Red Square

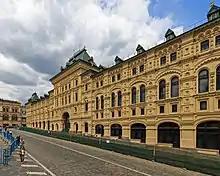
Middle Trade Rows

The Kazan Cathedral is to the right of the former government administration building, on the corner of Red Square and Nikolskaya Street. Today's cathedral is a replica from 1993; originally there was a church at this site since the 1620s, initially a wooden one, then a stone one from 1636 onwards.